Marius Hills

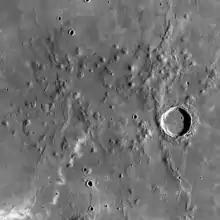
Overhead view of the Marius Hills taken by Lunar Reconnaissance Orbiter.

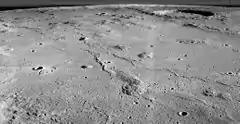
Oblique view of the eastern portion of the Marius Hills and Marius crater (upper right) by Lunar Orbiter 2

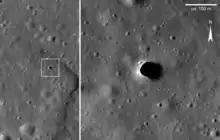
The "hole" in the Marius Hills

The Marius Hills are a set of volcanic domes located in Oceanus Procellarum on Earth's Moon. The domes are thought to have formed from lavas more viscous than those that formed lunar mares. These domes average approximately in height. The Marius Hills take their name from the nearby diameter crater Marius. These hills represent the highest concentration of volcanic features on the Moon.